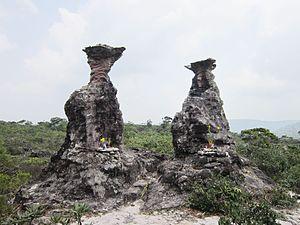
La station d'altitude de Bokor est une ancienne station climatique française abandonnée située sur une falaise à 1 000 mètres d'altitude dans le parc national de Preah Monivong, au sud du Cambodge à l'ouest de la ville de Kampot.